Tolna County (former)

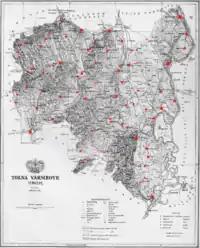
Ethnic map of the county with data of the 1910 census (see the key in the description).

In 1910, the county had a population of 267,267 people and was composed of the following linguistic communities: